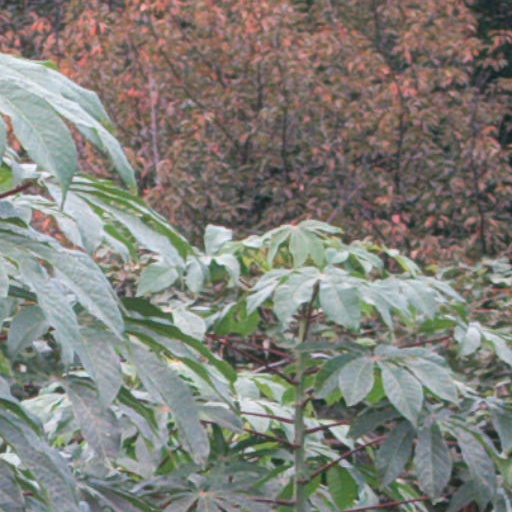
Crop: cassava